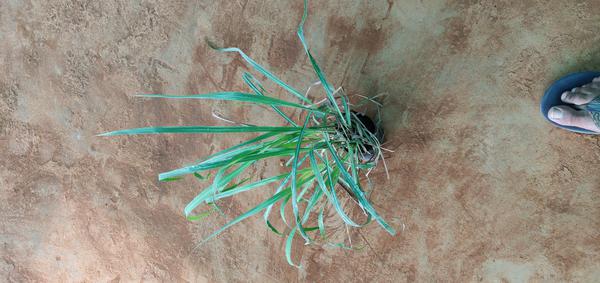
Plant: Lemon_grass